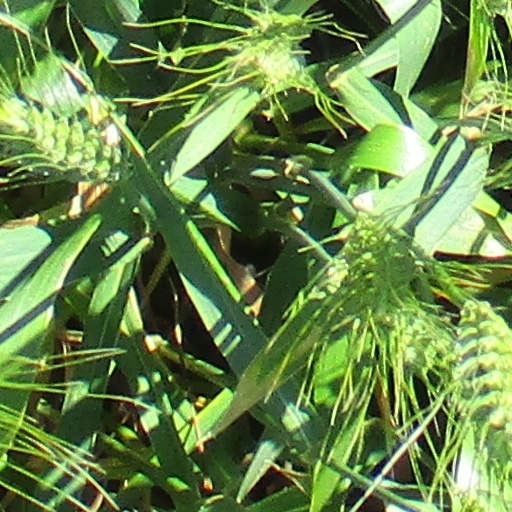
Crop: wheat